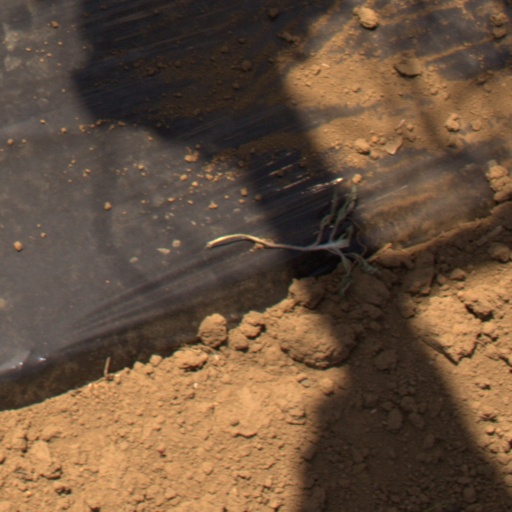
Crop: Jerusalem artichoke